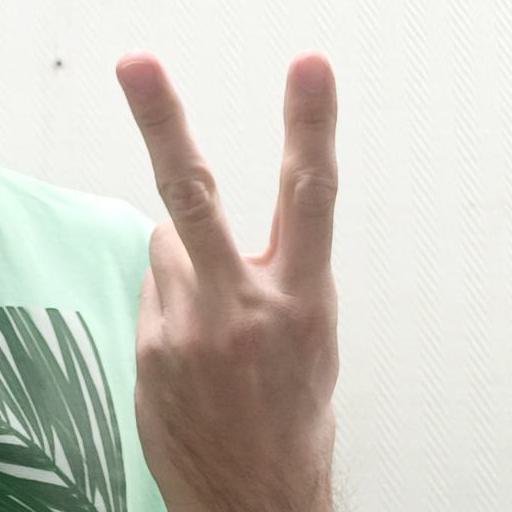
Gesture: peace_inverted